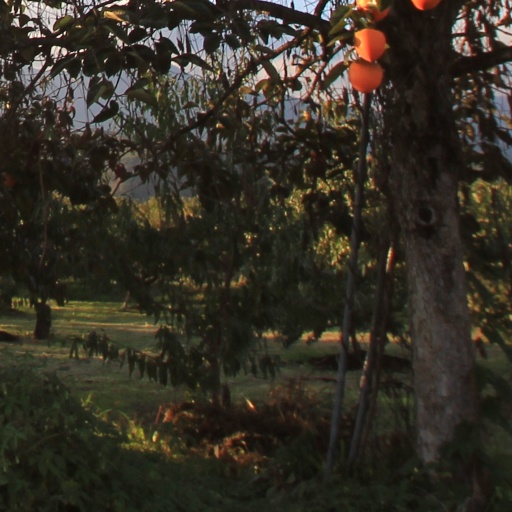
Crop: grape